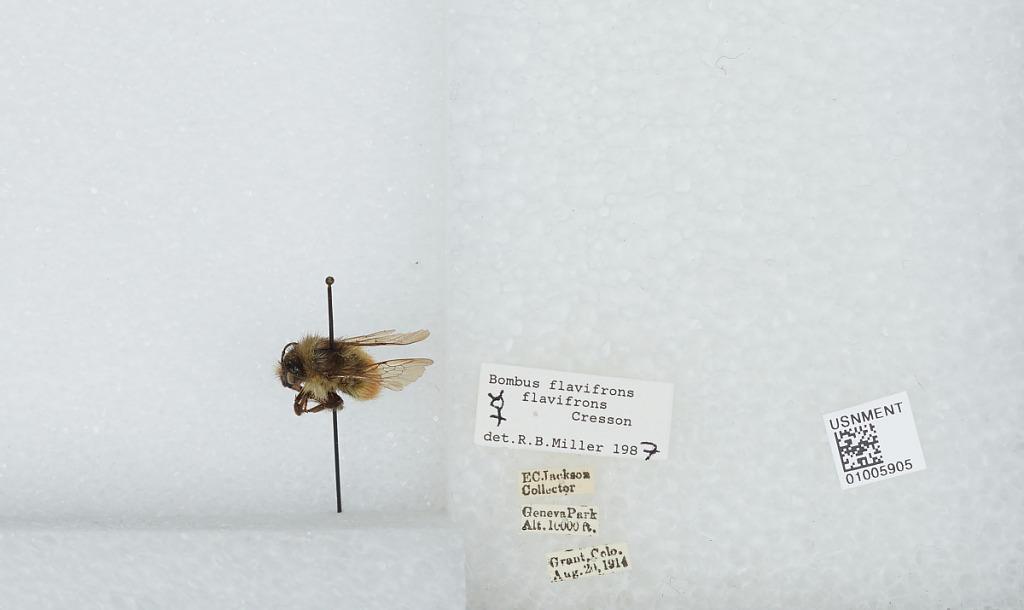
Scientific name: Bombus (Pyrobombus) flavifrons Cresson
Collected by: E. Jackson
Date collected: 1914-8-20
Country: United States
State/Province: Colorado
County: Park
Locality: Geneva Park, Grant
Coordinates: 39.5178, -105.727
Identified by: Miller, R. B.